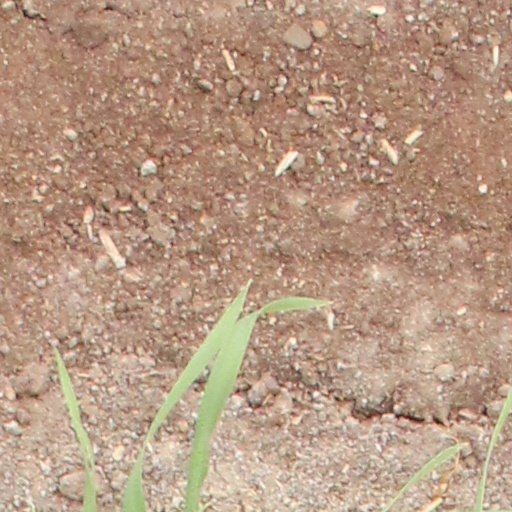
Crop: wheat